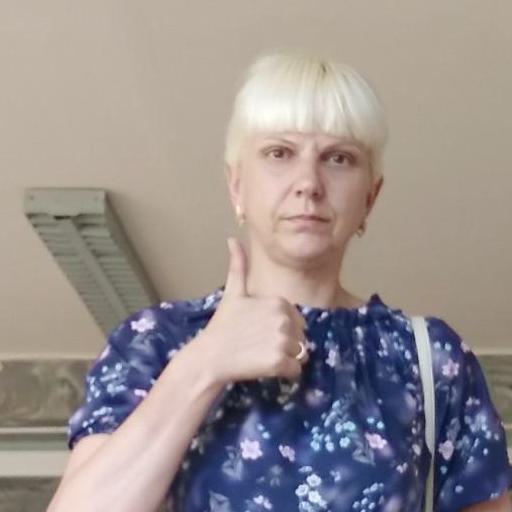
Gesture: like